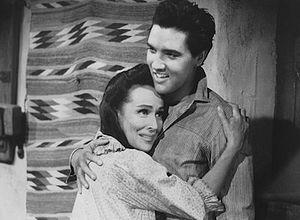
Les Rôdeurs de la plaine est un western américain de Don Siegel, sorti en 1960.